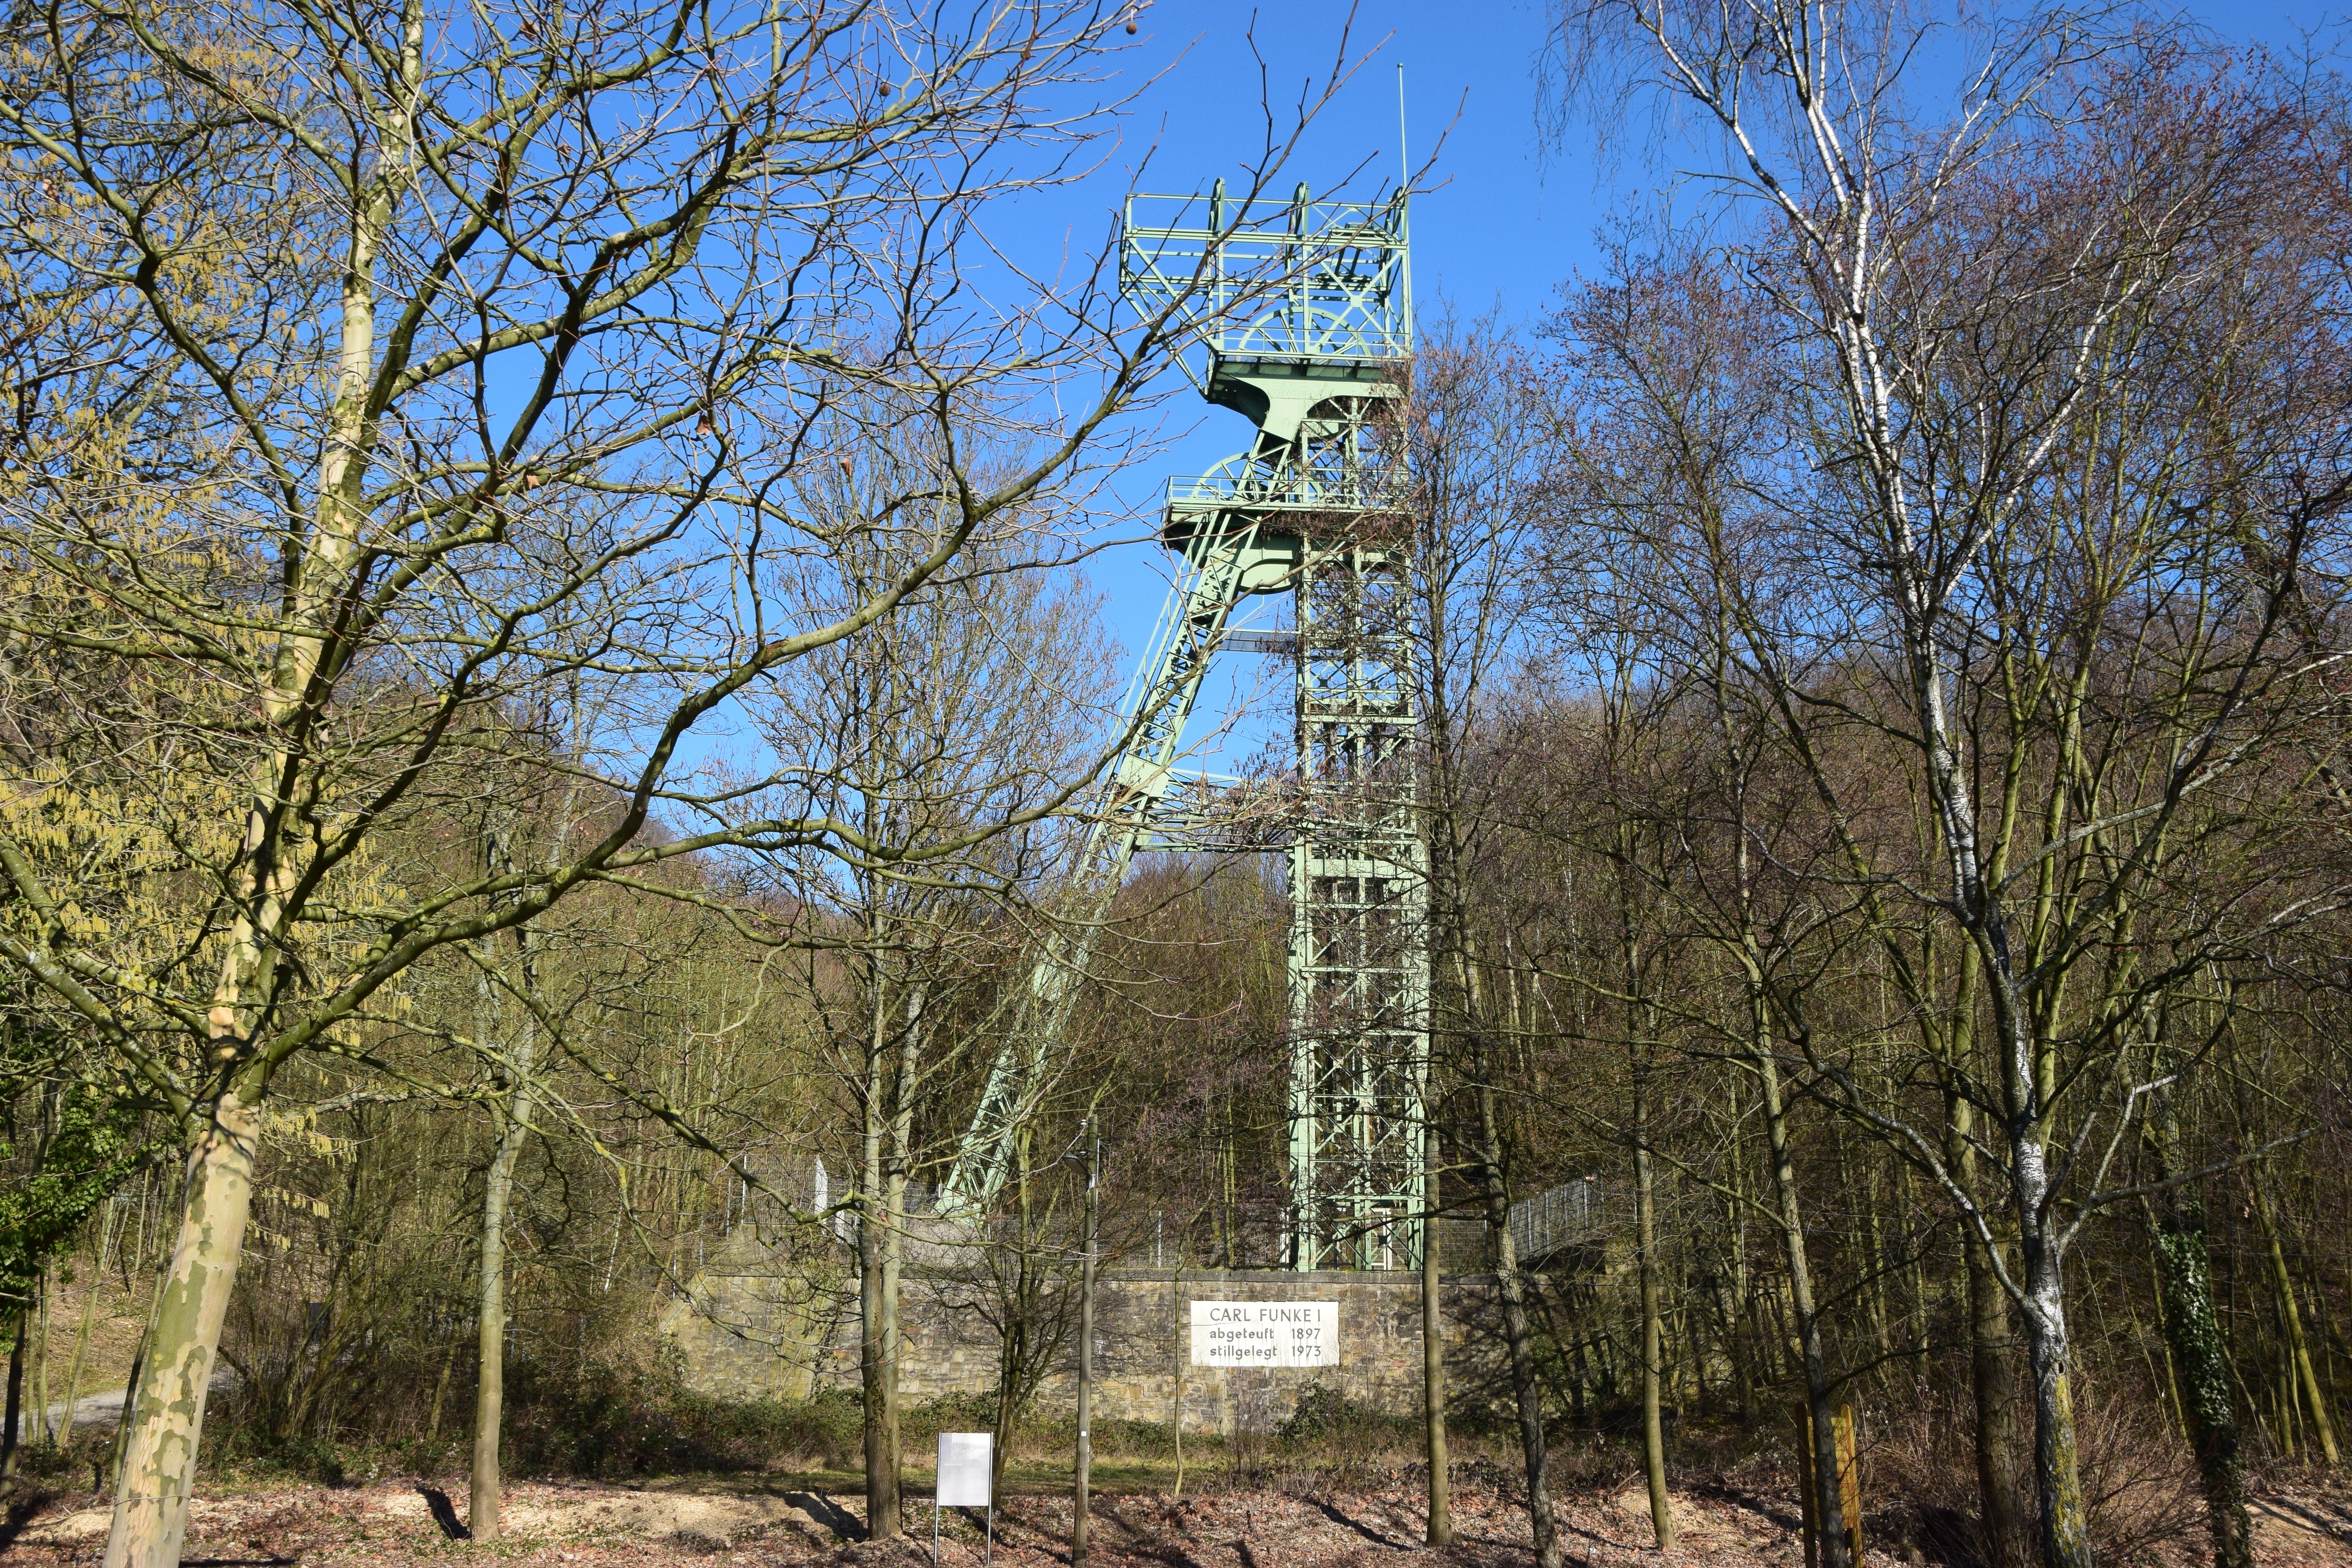
Heisingen, baldeneysee, see, nature, tree, woody plant, observation tower, plant, architecture, spring, tower, branch, winter, forest, house, building